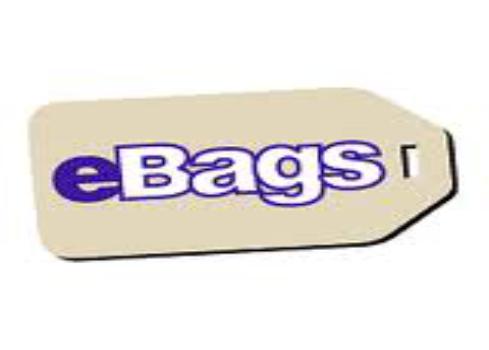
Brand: eBags
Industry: Clothes